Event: Nepal Earthquake
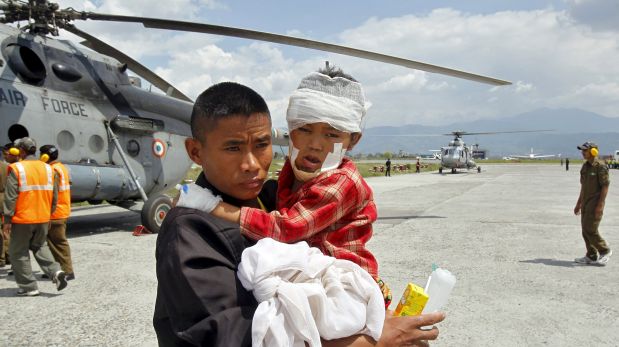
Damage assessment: damage